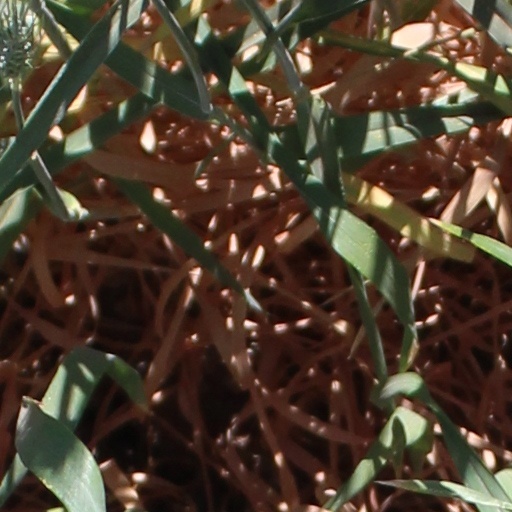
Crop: wheat